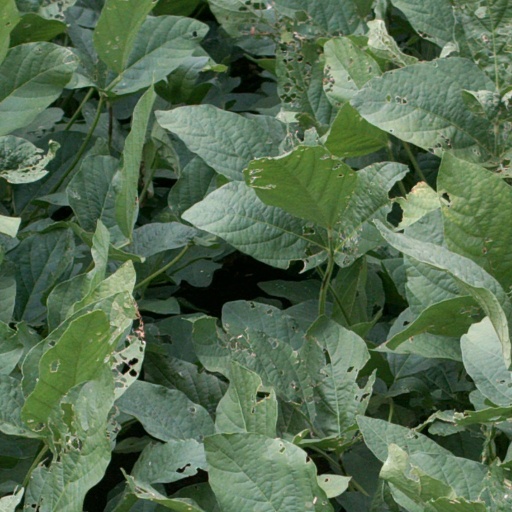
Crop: soybean